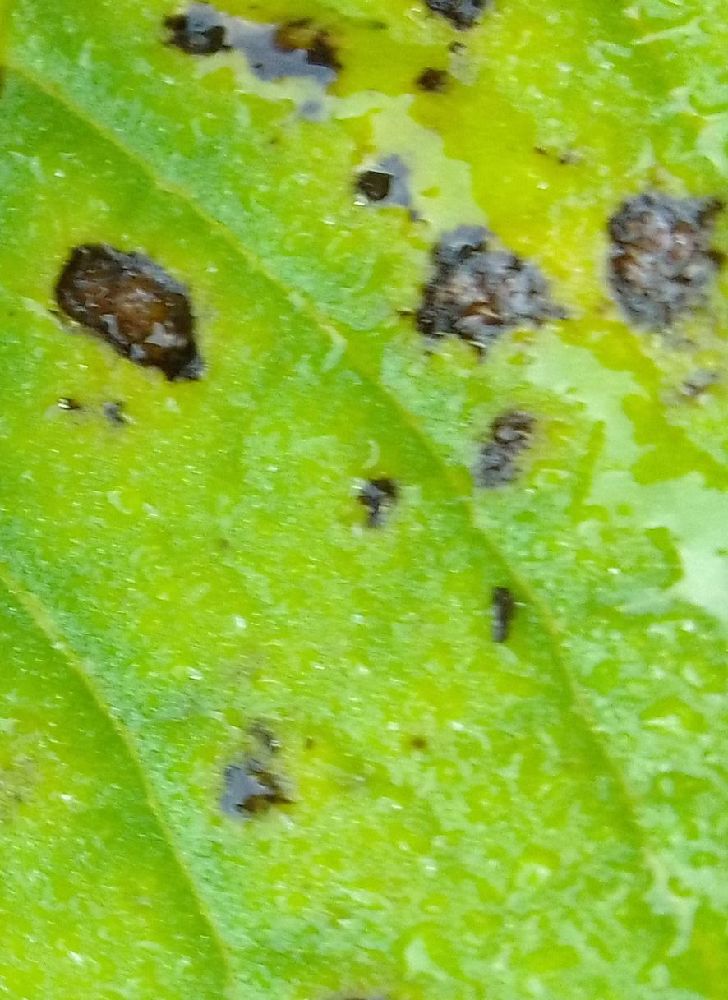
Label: Early blight